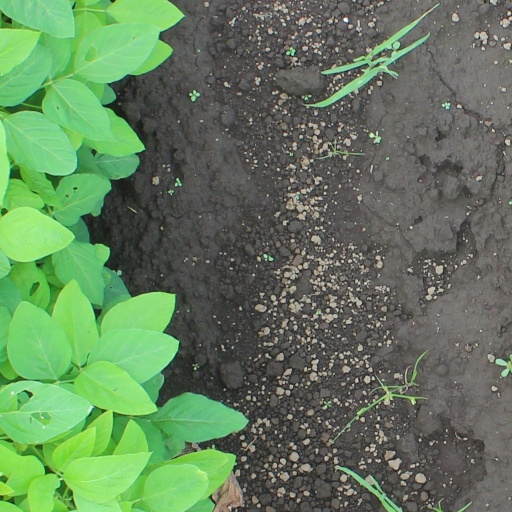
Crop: soybean